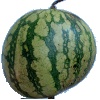
Label: Watermelon 1